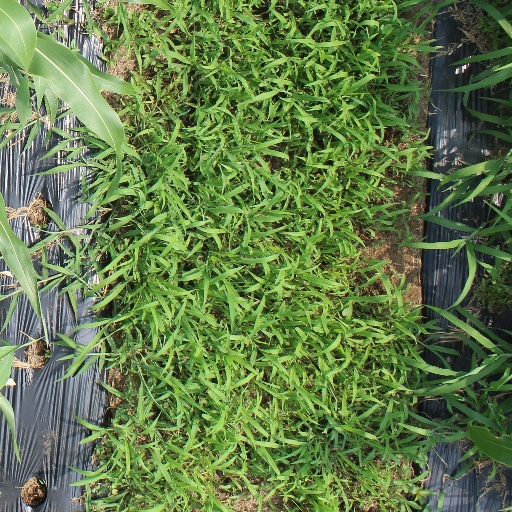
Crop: sorghum